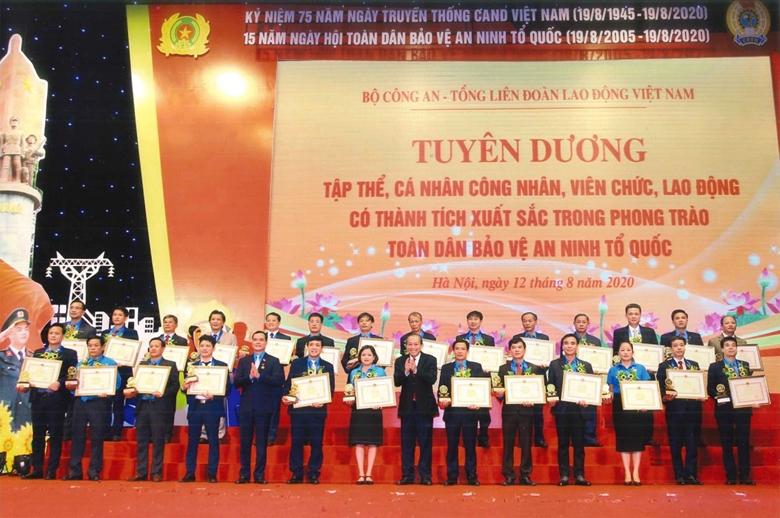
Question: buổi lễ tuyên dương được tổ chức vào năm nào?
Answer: năm 2020